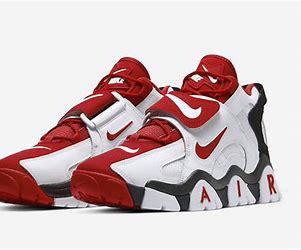
Brand: Nike
Model: Air Barrage